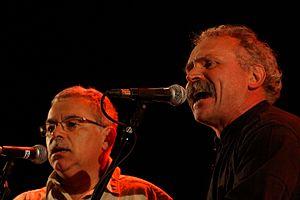
Le kan ha diskan, que l'on peut traduire par « chant et contre-chant », « chant et re-chant » ou « chant et déchant », est, en Bretagne, une technique de chant à danser a cappella traditionnel et tuilé en breton, pratiquée à deux ou plus.